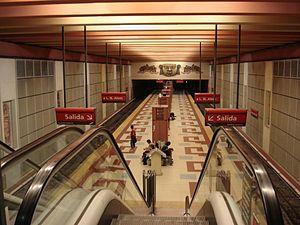
La ligne du métro de Buenos Aires est ouverte au public le 17 octobre 1930. Elle s'étend actuellement sur 11,8 km entre Leandro N. Alem et Juan Manuel de Rosas. C'est la ligne la plus utilisée du réseau.